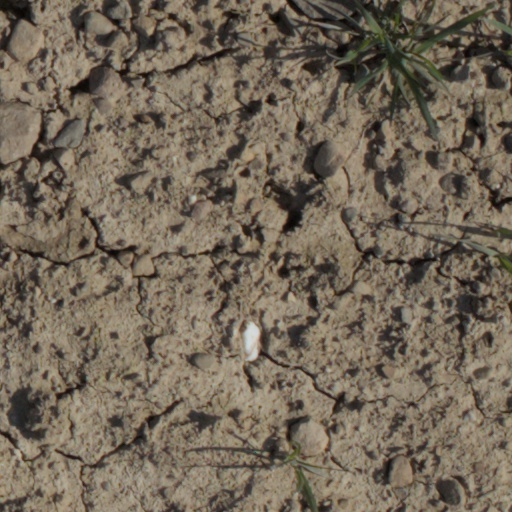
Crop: wheat